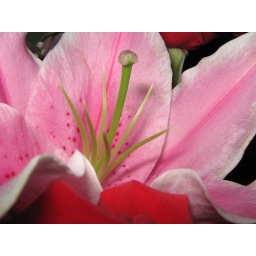
one of the three pink lilies in the rose/lily bouquet